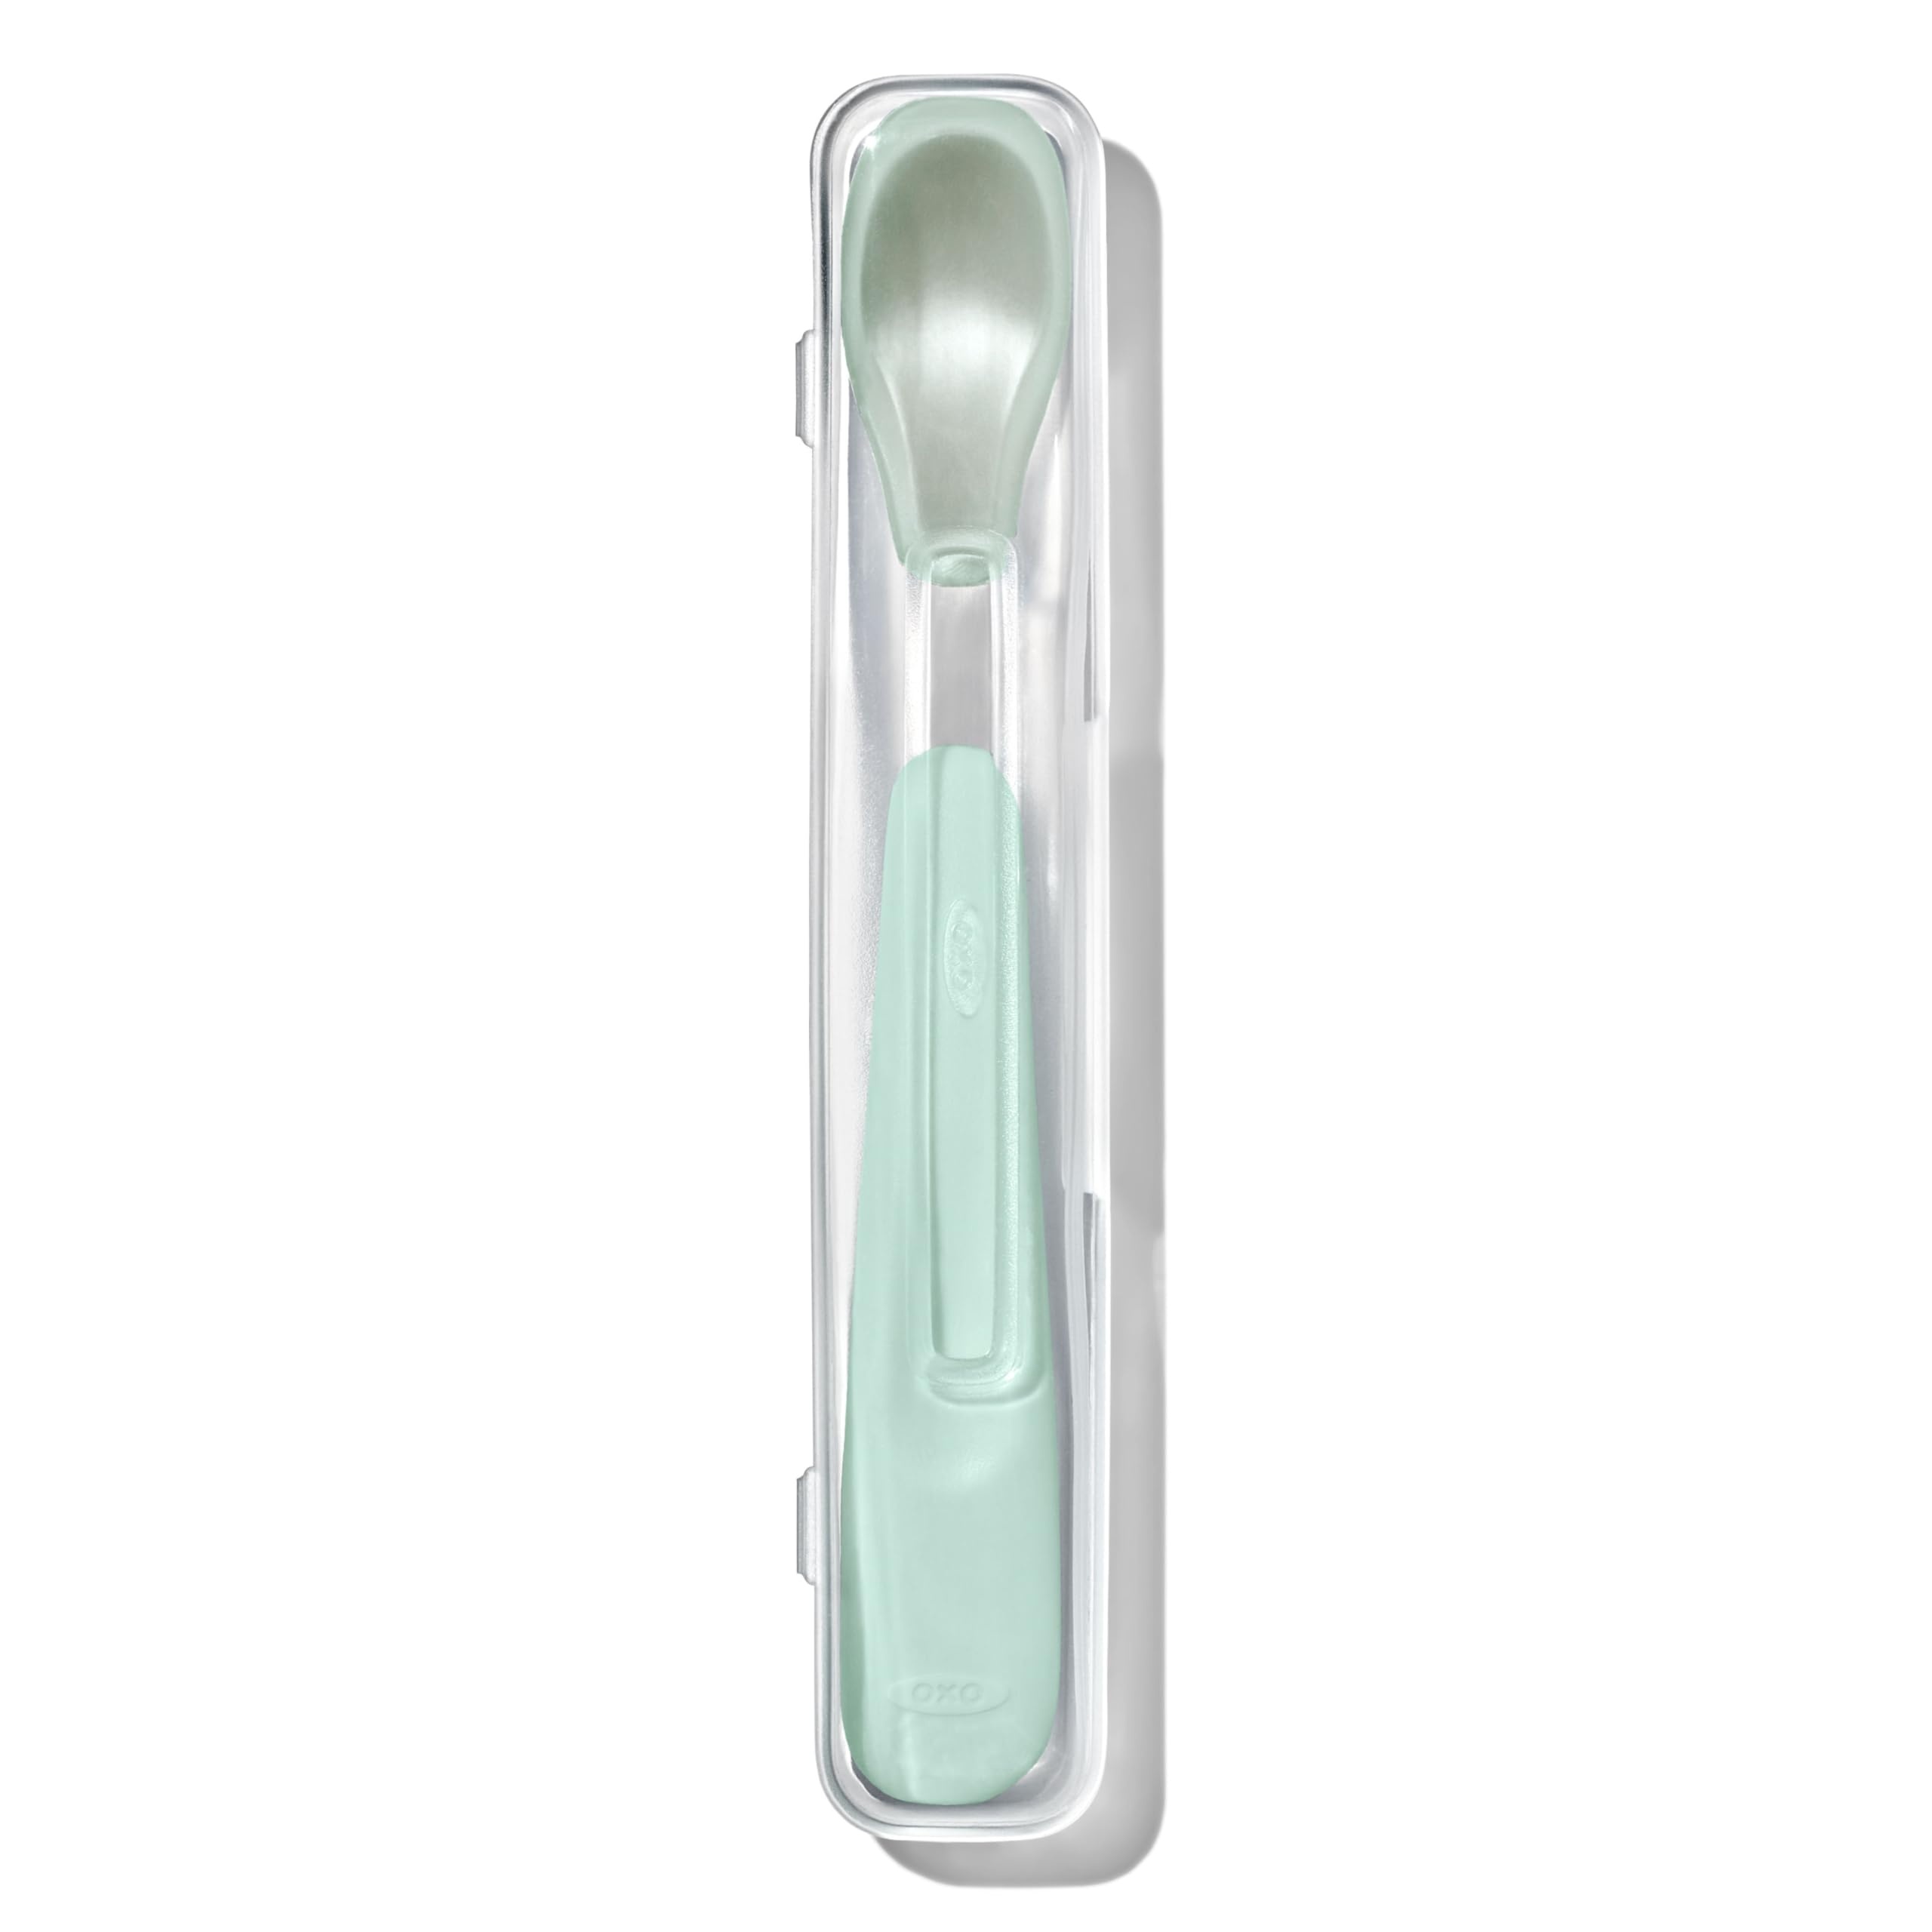
Cuchara de Alimentación OXO Tot Ópalo para Bebé
Título: Set de Viaje para Bebés OXO Tot Verde - Incluye Estuche y Cuchara de Alimentación Descripción breve: Práctico set de viaje que incluye estuche y cuchara de alimentación de silicona suave para bebés. Perfecto para llevar en bolsos de pañales y fácil de limpiar en lavavajillas. Características destacadas: - Incluye estuche de viaje y cuchara de alimentación - Cuchara suave para la boca del bebé - Forma ergonómica para fácil recogida - Mango contorneado para una fácil alimentación - Libre de BPA, ftalatos y PVC - Aptas para lavavajillas - Compacto y fácil de llevar Detalles técnicos: - Número de modelo del producto: 61162400 - Dimensiones: 20.3 x 8.6 x 3 cm - Materiales principales: Silicona de grado alimenticio - Capacidad de carga: N/A
Brand: OXO TOT
Category: Baby & Toddler > Nursing & Feeding > Feeding Essentials > Feeding Spoons